Answer in natural language. Which object is closer to the camera taking this photo, brown colour side table or sleek black flatscreen smart tv? Choose between the following options: brown colour side table or sleek black flatscreen smart tv
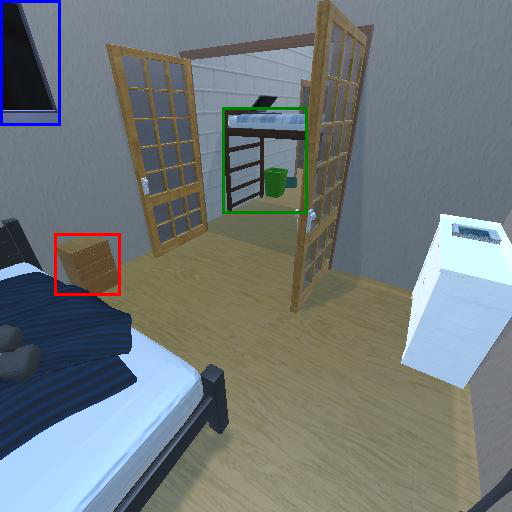
<answer>brown colour side table</answer>